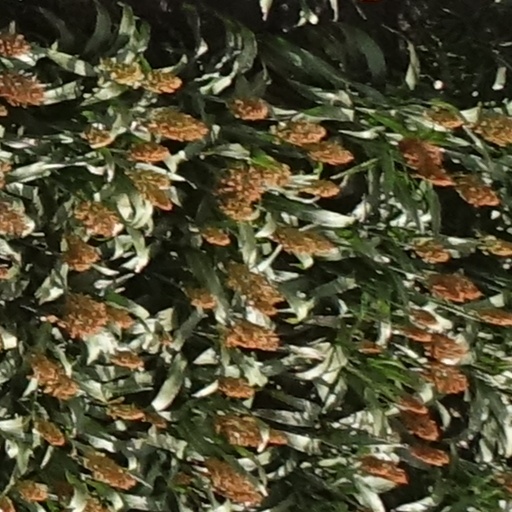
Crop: sorghum